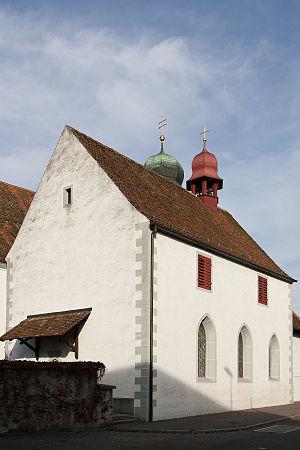
L'église Saint-Martin de Baar est une église catholique située dans la commune suisse de Baar, dans le canton de Zoug. Elle est protégée comme bien culturel d'importance régionale.